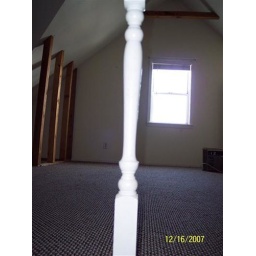
I can totally see this as my office. A desk under the window as I write my novels.